Documenta III

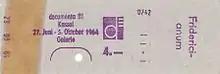
ticket documenta III: 29 August 1964

documenta III was the third edition of documenta, a quinquennial contemporary art exhibition. It was held between 27 June and 5 October 1964 in Kassel, West Germany. The artistic director was Arnold Bode in collaboration with Werner Haftmann. The title of the exhibition was: "Internationale Ausstellung – international exhibition".